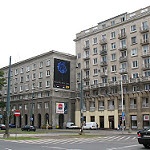
Scene: Outdoor